Gary Le Strange

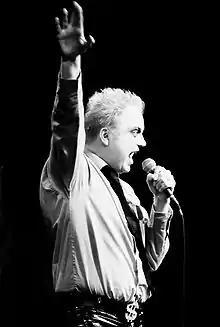
Gary Le Strange performing live at the Resofit, a benefit event for Resonance FM.

Gary Le Strange is a character created by comedian Waen Shepherd. Le Strange is played as an eccentric English cult-rock composer, songwriter and performer, who believes his surreal and abstract performances to be groundbreaking.